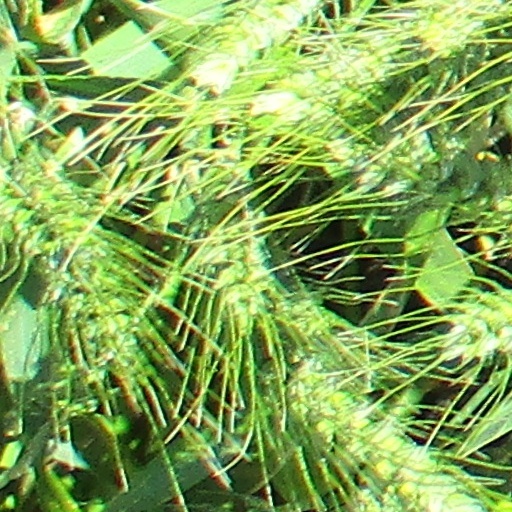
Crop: wheat